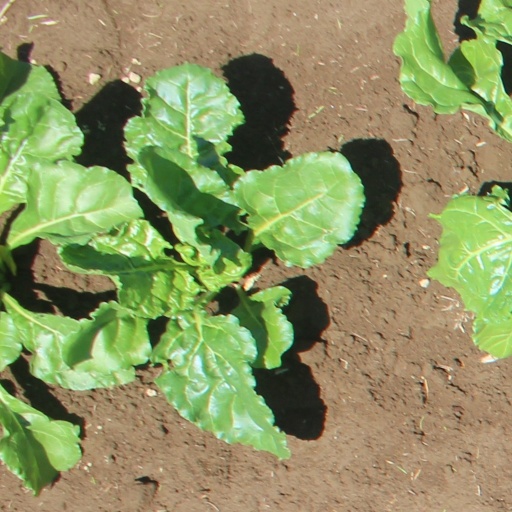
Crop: sugar beet